Strawberry Fields Forever

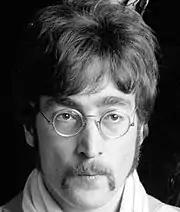

On 28 November, the band reassembled to try a different arrangement. The second version of the song featured McCartney's Mellotron introduction followed by the chorus. The instrumentation on the basic track was similar to that for take 1, but with the inclusion of maracas. Take 4 was considered sufficient for mix down and overdubs, which included a lead vocal by Lennon, McCartney's bass guitar, and Harrison again playing the slide parts, including what author John Winn terms "Morse code blips", on Mellotron.